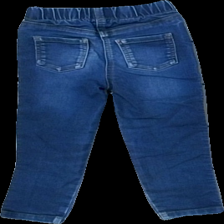
View: back
Type: Jeans
Category: Children
Brand: Missing
Colors: Blue
Material: 100% cotton
Cut: Regular
Season: All
Price range: 50-100
Recommended usage: Reuse
Description: blå jeans